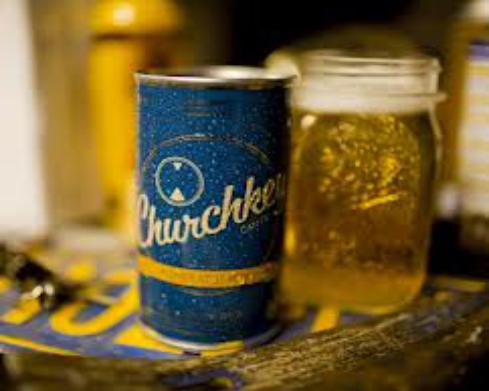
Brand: Churchkey Can
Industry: Clothes